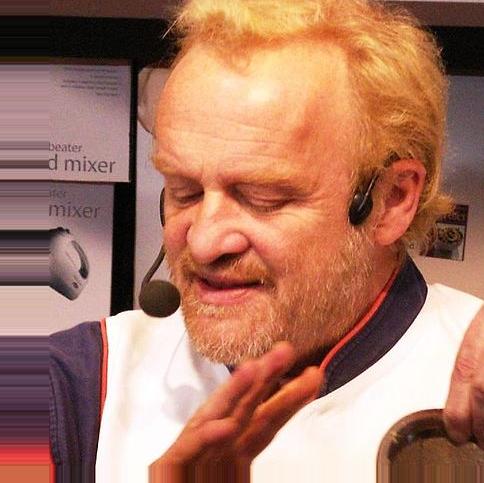
Age: 54